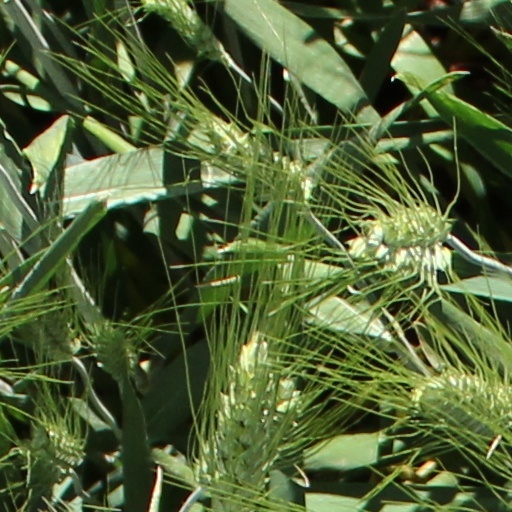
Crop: wheat